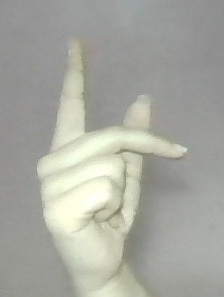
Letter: dha